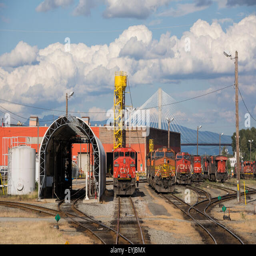
tracks and resting engines at the container and cargo terminal .